St. George Tucker

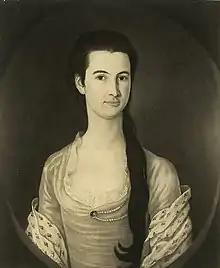
Frances Bland Randolph Tucker, portrait by John Durand

In 1778, Tucker married Frances (Bland) Randolph, a wealthy young widow who was the daughter of Theodorick Bland of Cawsons and mother of three young boys, Richard, Theodorick, and John. He moved to her plantation, Matoax, in Chesterfield County. Tucker and Frances had three sons together, Henry St. George Tucker Sr., Nathaniel Beverley Tucker, and Theodorick Thomas Tudor; they also had two daughters, Anne Frances and Elizabeth. Frances died in 1788 after giving birth to Elizabeth.